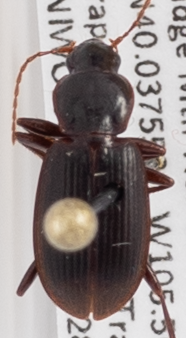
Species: Calathus advena
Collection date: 2018-08-28
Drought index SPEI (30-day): -1.69
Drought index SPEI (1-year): -1.13
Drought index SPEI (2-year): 0.24